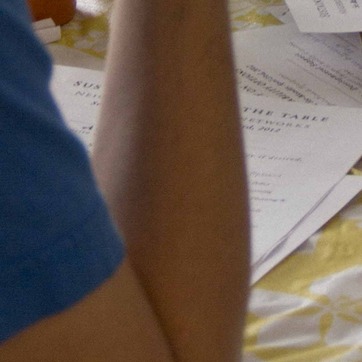
Material: skin